147th Automobile Base

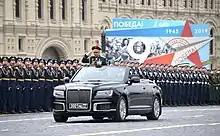
Cars of the 147th Base during the 2019 Moscow Victory Day Parade.

It plays a major role in all military parades on Red Square, particularly the Moscow Victory Day Parade. It specifically provides two drivers for the inspection cars of the Minister of Defence and the parade commander. Prior to 1945, most were held on horseback, with a parade convertible being used for the first time in 1940. Cars replaced horses at military parades in 1953, the year of Soviet leader Joseph Stalin's death. This led to the base having a more active role in parades, with the main vehicle then being a ZIS-110B. In 1981, the ZIL-115V was introduced, with three convertibles being built at the Likhachev Plant to participate in parades. It took part in military parade. on Red Square until 2009, being replaced by a black version that year. In 2019, the ZILs were replaced by a specialized Aurus Senat armored limousine.